WSCR

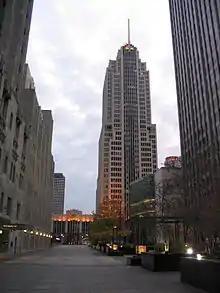
NBC Tower, where WMAQ moved in 1989. WSCR also broadcast here before moving to Two Prudential Plaza.

In 1950, "The Chez Show" originated from the Chez Paree nightclub on North Fairbanks in Chicago's Streeterville neighborhood. It was one of Chicago's top night spots, as many popular celebrities could be found there, either as performers or as patrons. The original hosts of this weekday late-night interview program were Mike Wallace and his wife, Buff Cobb. In 1951, Jack Eigen (1913–1983) took over as host of the program, a position he held for most of the next 20 years. After the Chez Paree closed in the spring of 1960, the program became "The Jack Eigen Show" and the interviews continued from WMAQ's Studio G, where there was room enough for a small audience, and from Chicago's Sherman House Hotel. The hotel's College Inn was another popular local venue for entertainment and entertainers.